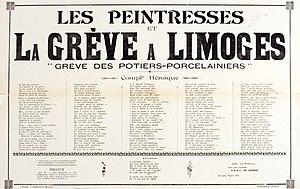
Complainte Les peintresses et la grève à Limoges, avril 1905.
Les violences sexuelles faites aux femmes au travail désignent des violences à caractère sexuel dans un contexte professionnel, par exemple, des harcèlements et agissements à connotation sexuelle non sollicité ou encore à demander un acte sexuel forcé sous peine de sanction.